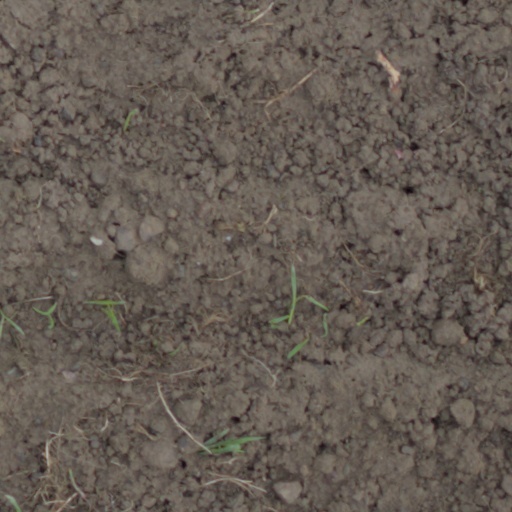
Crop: wheat